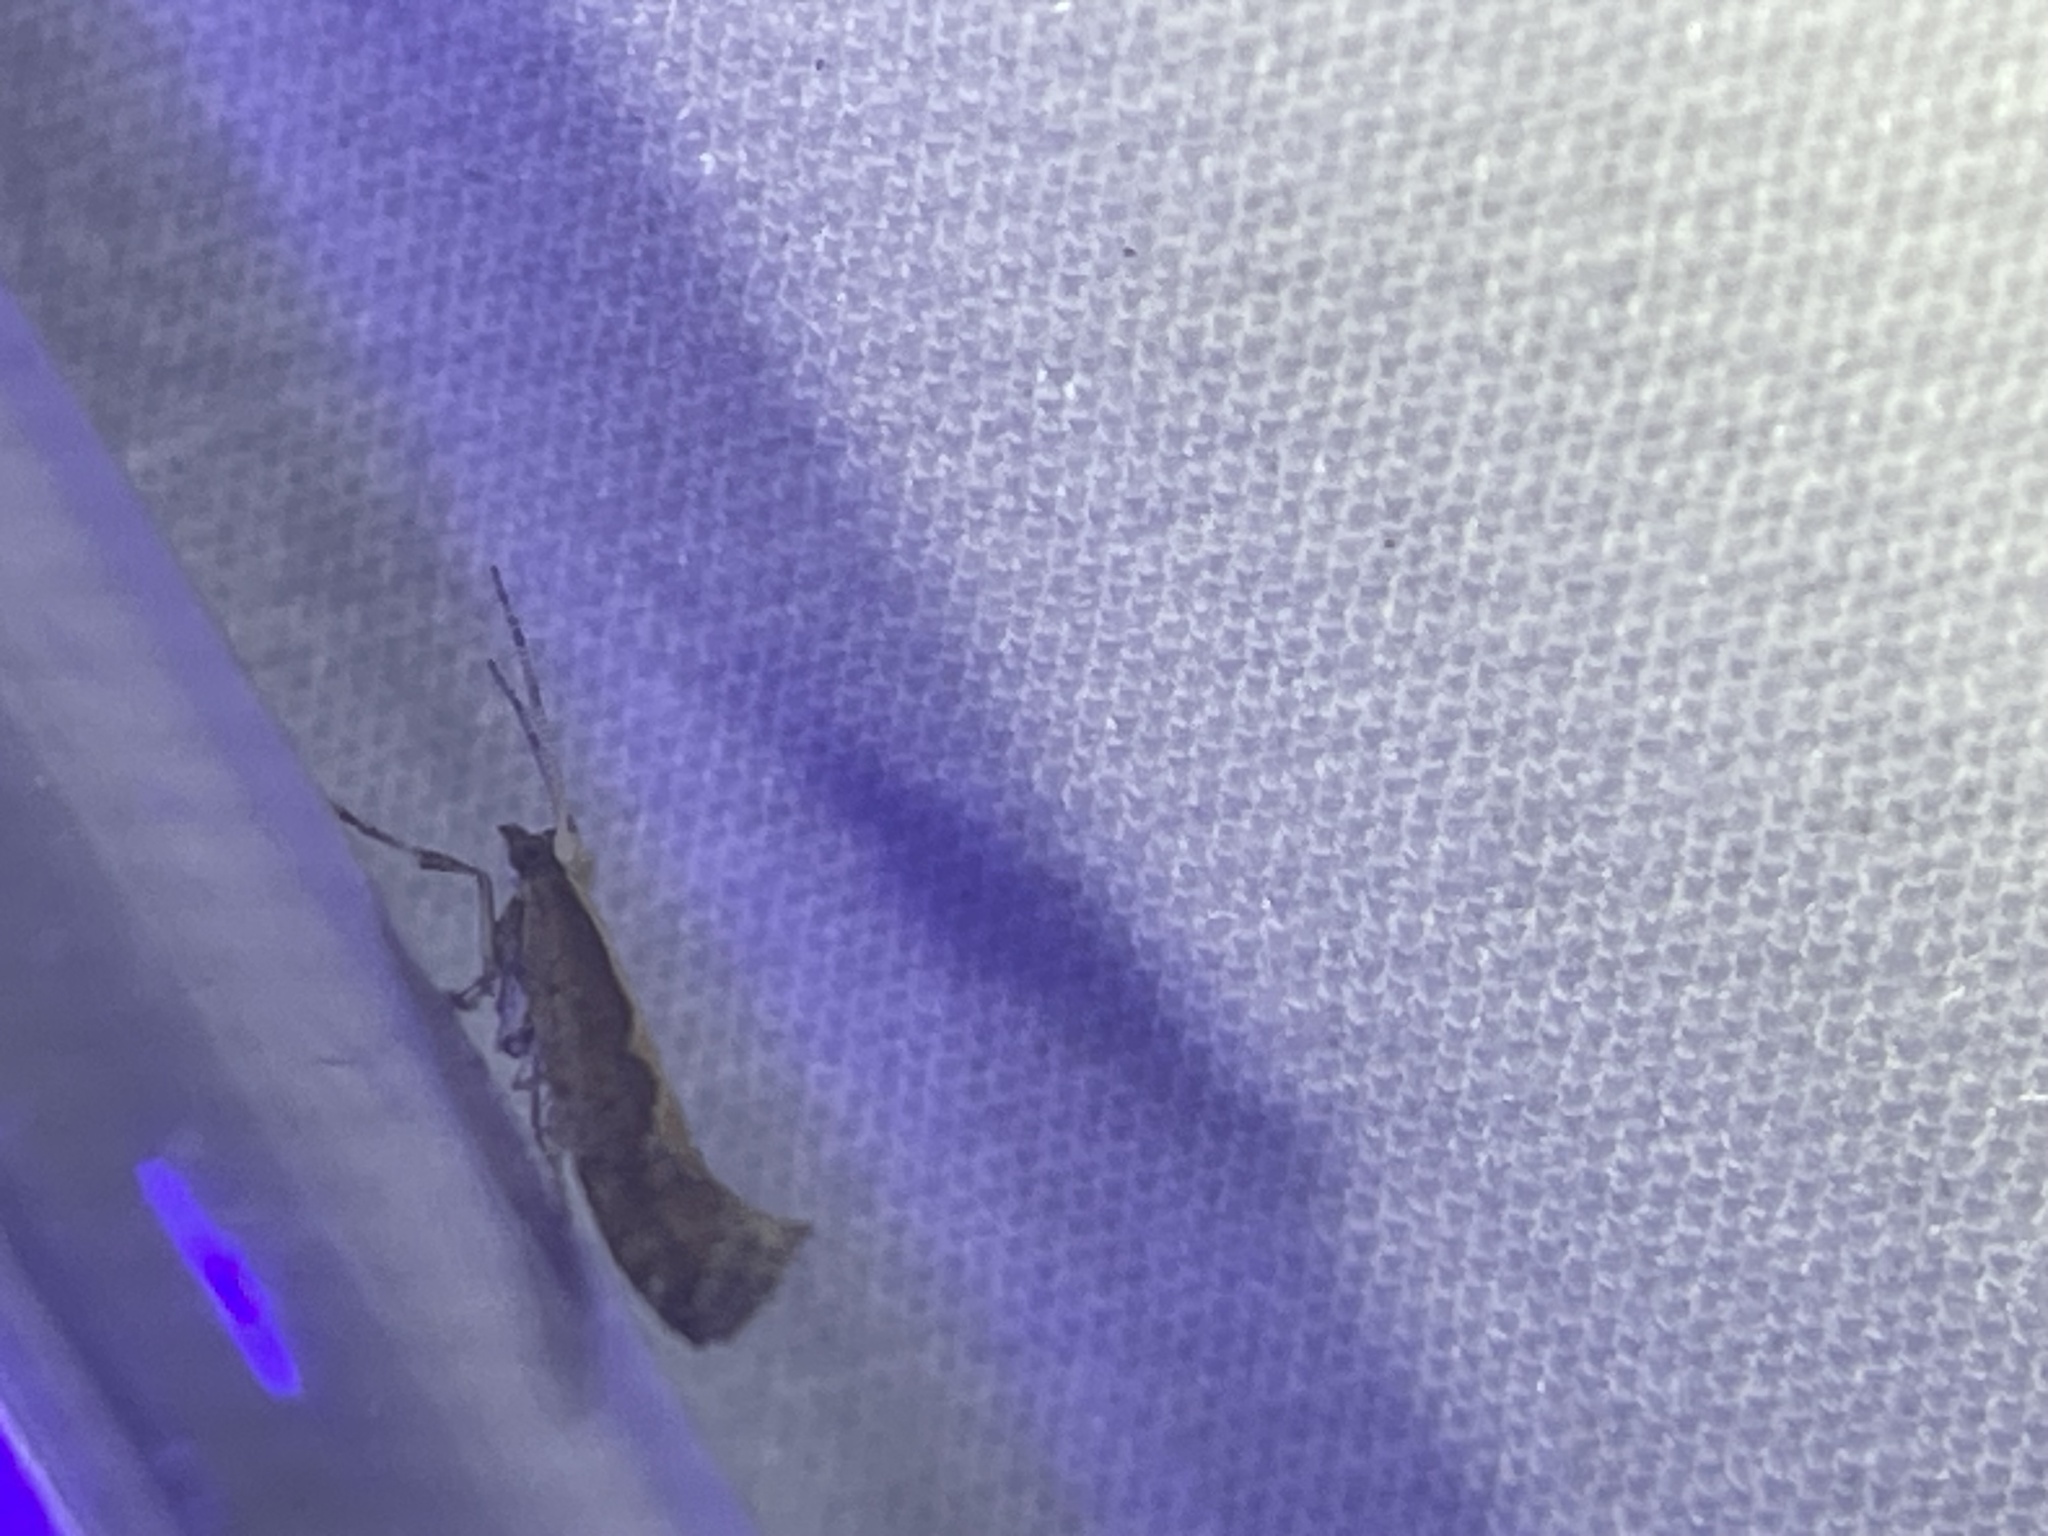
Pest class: diamondback_moth